Theodor Duesterberg

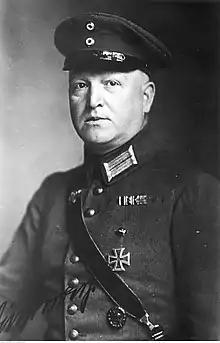
Duesterberg in uniform, 1932

Theodor Duesterberg (19 October 1875 – 4 November 1950) was a military officer in the Imperial German Army and later leader of the veterans' organisation "Der Stahlhelm" in Germany prior to the Nazi seizure of power.